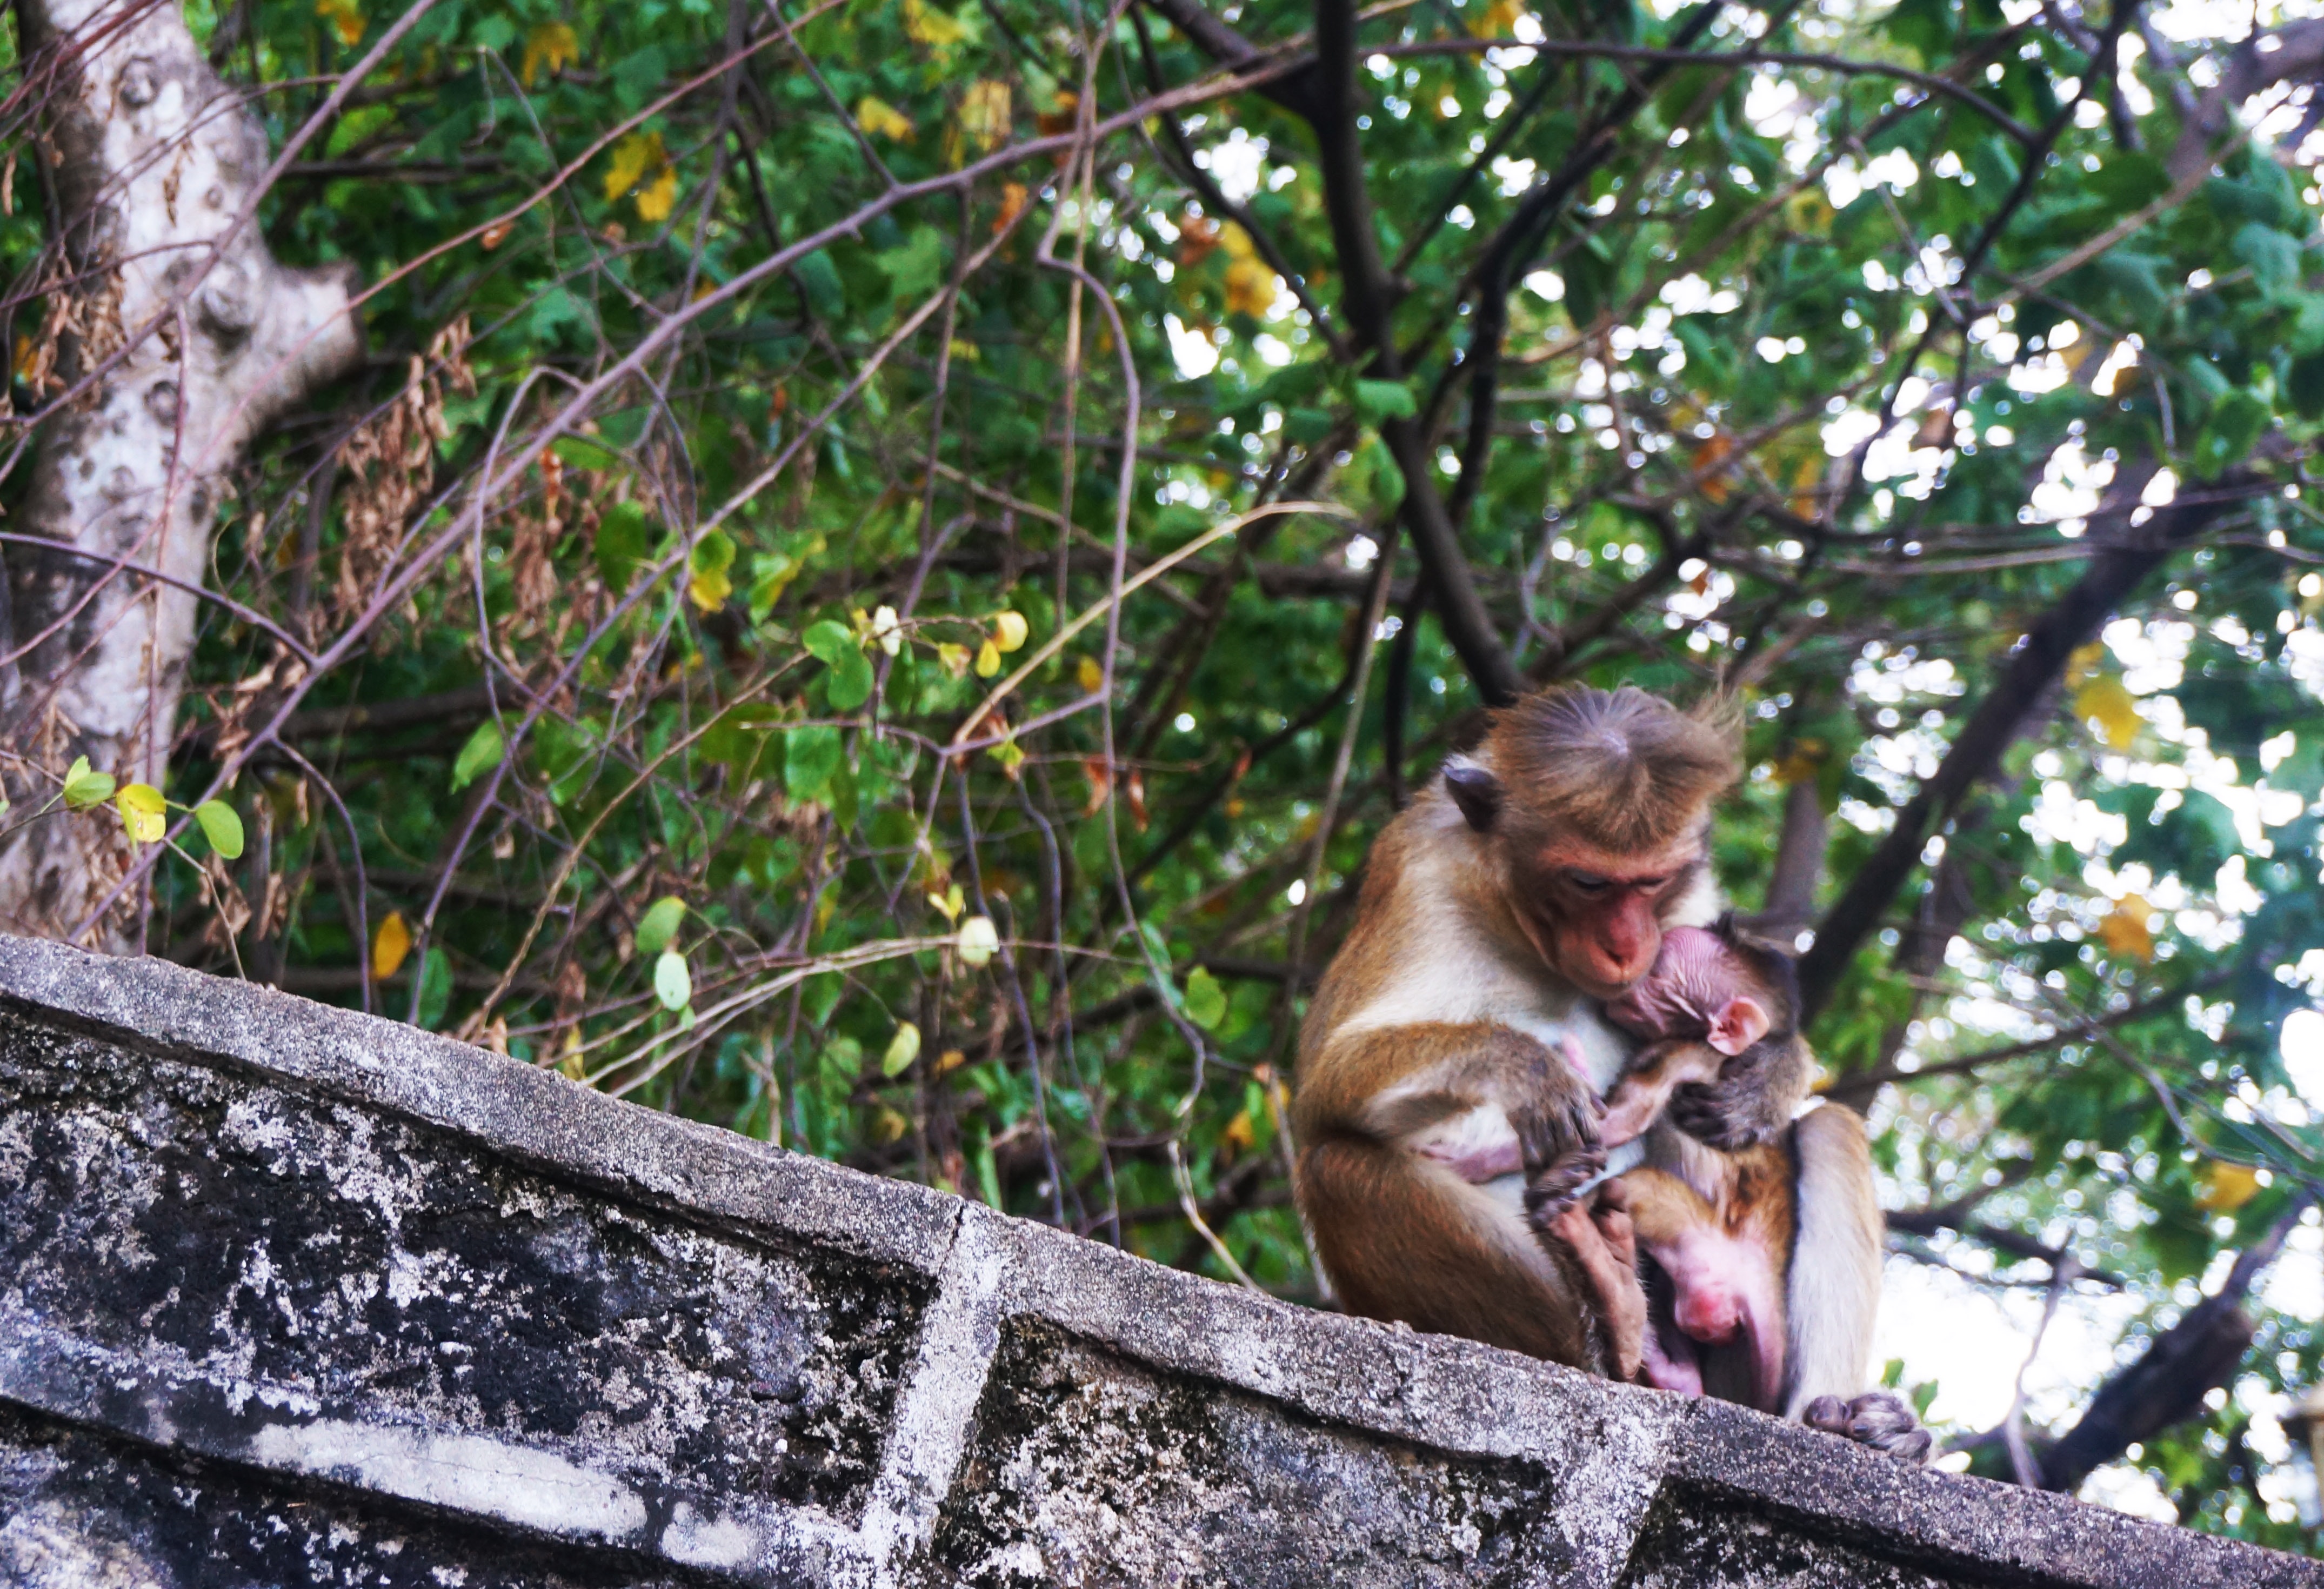
tree, forest, branch, wildlife, zoo, jungle, mammal, fauna, primate, orangutan, rainforest